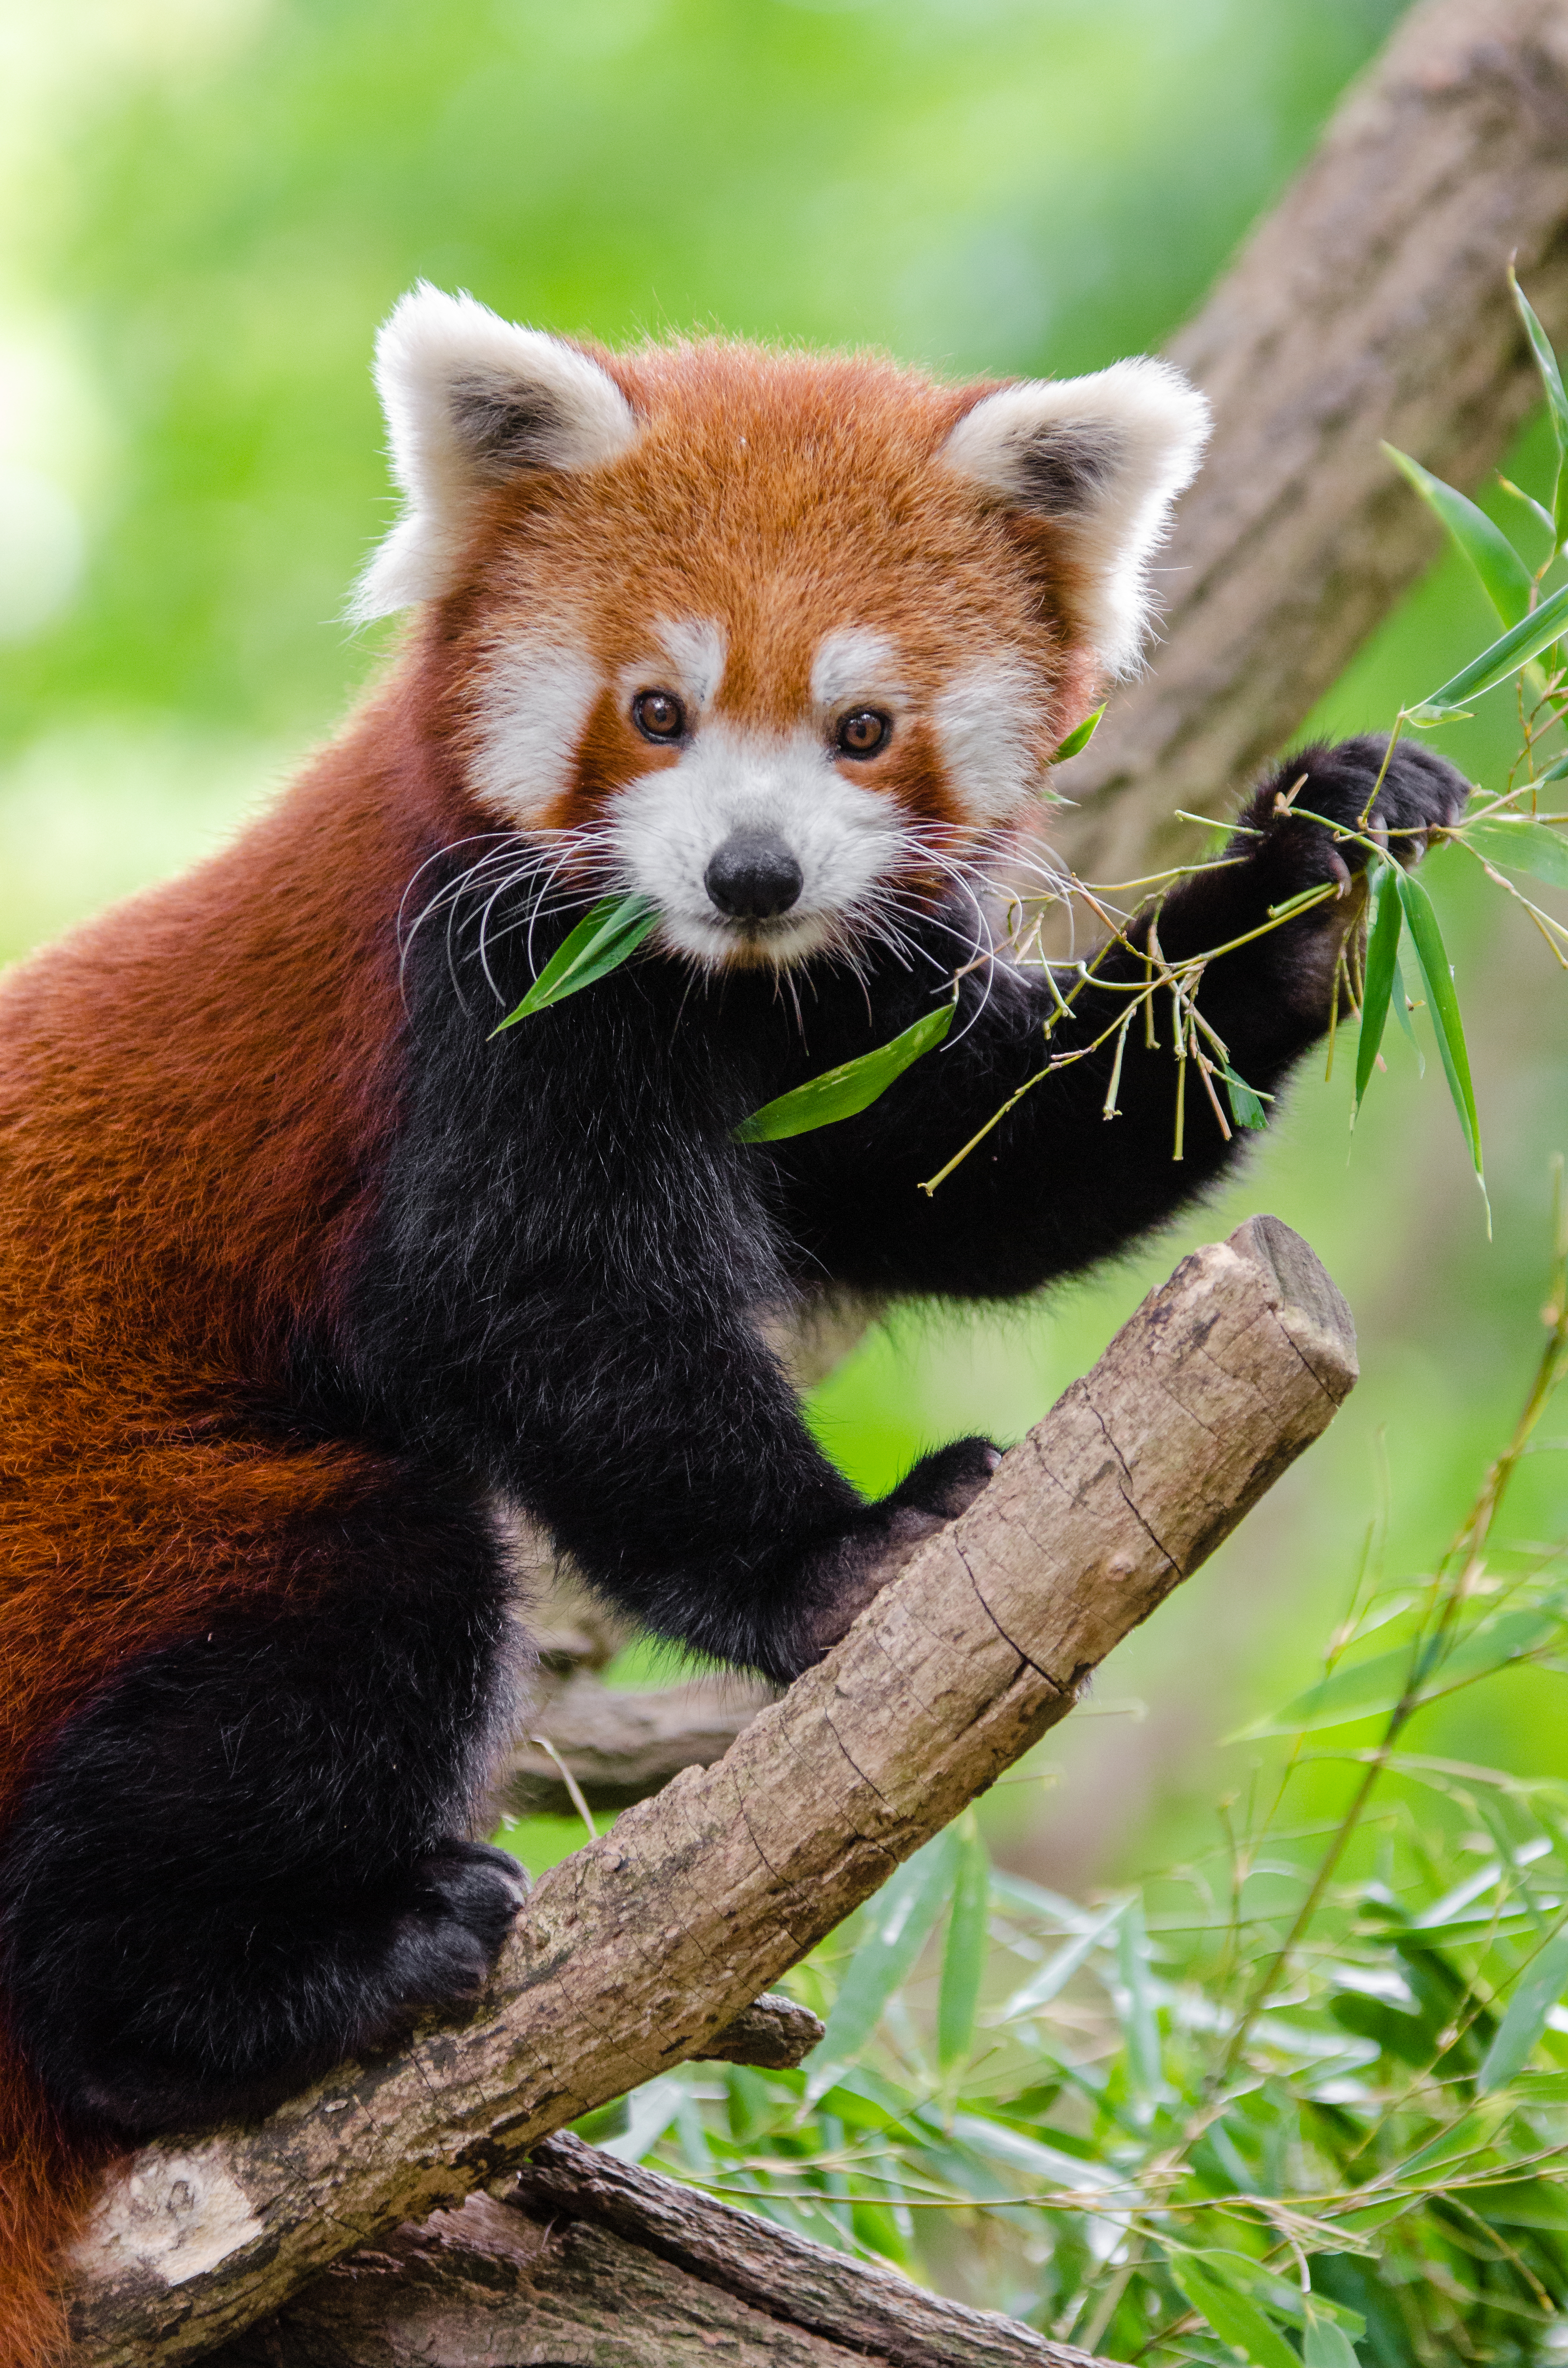
tree, nature, bokeh, blur, field, vintage, sweet, feet, animal, cute, female, wildlife, zoo, fur, orange, young, spring, green, high, red, foot, mammal, nikon, fauna, red panda, panda, 2015, face, nose, paw, tail, animals, ears, endangered, vertebrate, germany, deutschland, frhling, natur, paws, tier, depth, iso, ss, depthoffield, fell, grn, gesicht, baum, adorable, bamboo, d7000, roter, kleiner, niedlich, sues, suess, species, bedrohte, tierart, tierpark, weiblich, jungtier, jung, ohren, schwanz, nase, bedroht, ailurus, fulgens, mozilla, firefox, wochenende, weekend